Larry H. Miller

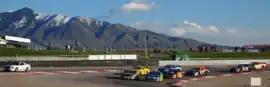
2011 Larry H. Miller Dealerships Utah Grand Prix restart

Miller worked with his uncle, Reid Horne, to acquire Toyota of Murray in the Salt Lake City suburbs from Hugh Gardner and his partner for $3.5 million. Miller had only $88,000 and difficulty securing bank financing. Horne obtained a loan of $200,000. Gardner and his partner agreed to accept three notes for the remaining balance, with a ten-year repayment term. Miller was deeply worried about the financial burden of the debt on his business. He recognized that the dealership was underperforming and believed he could improve its performance.